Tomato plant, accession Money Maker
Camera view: vertical (180 deg); turntable rotation: 60 degrees
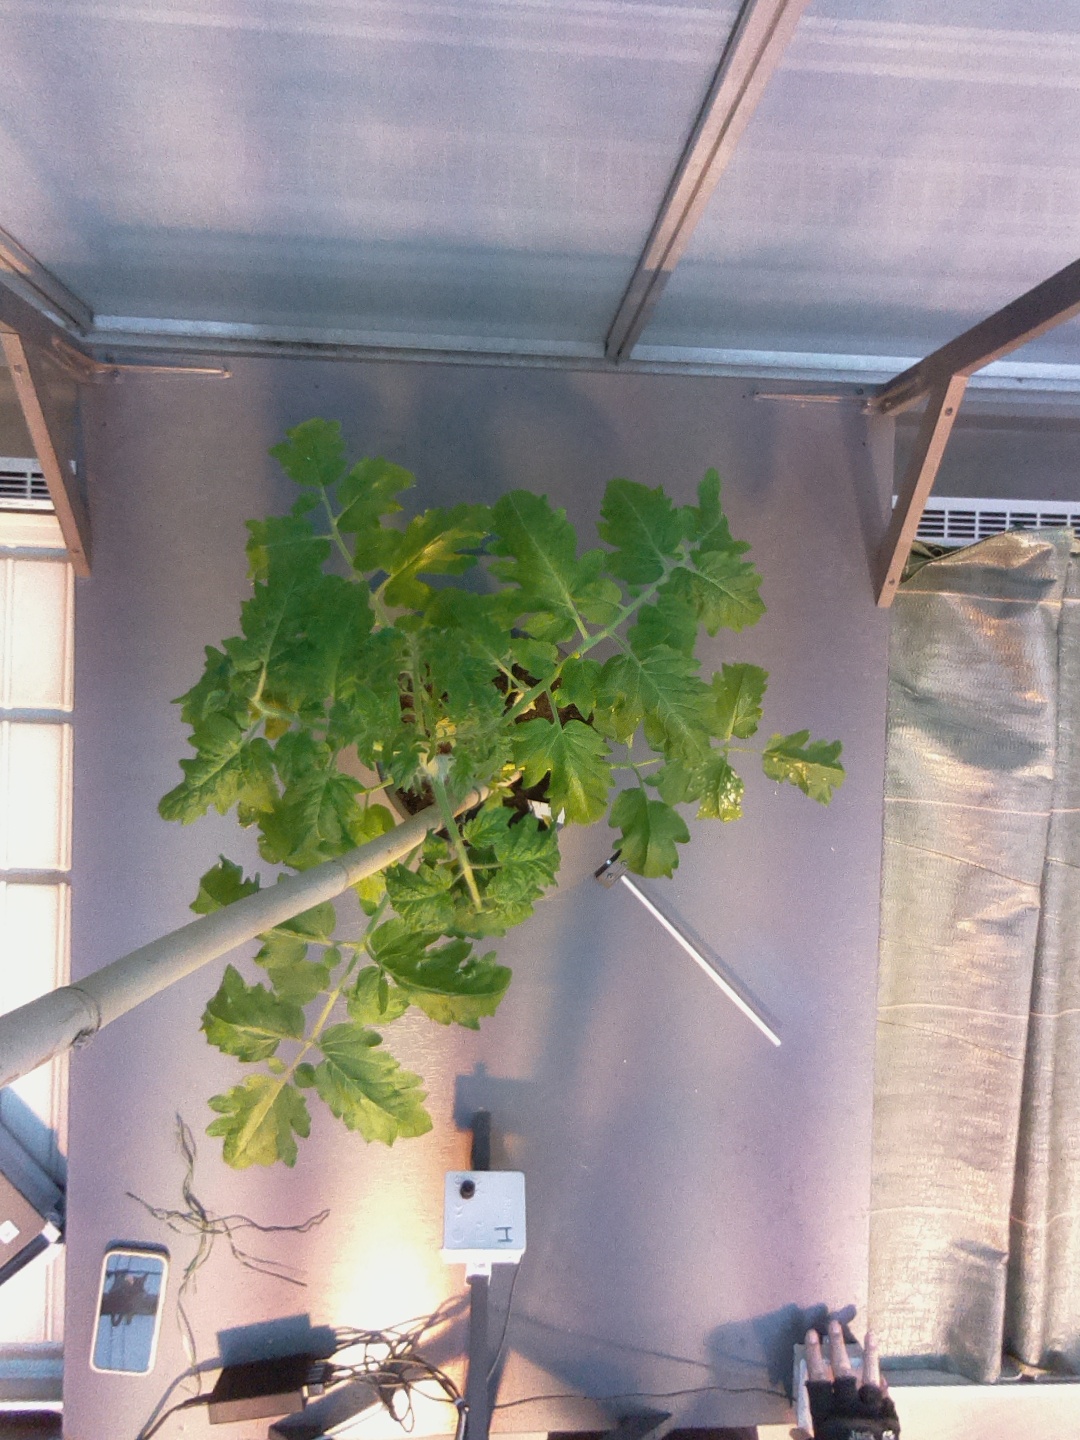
BBCH growth stage 53: 3 inflorescences visible